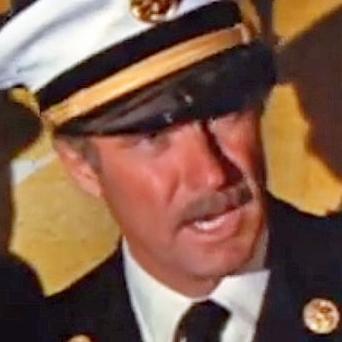
Age: 41